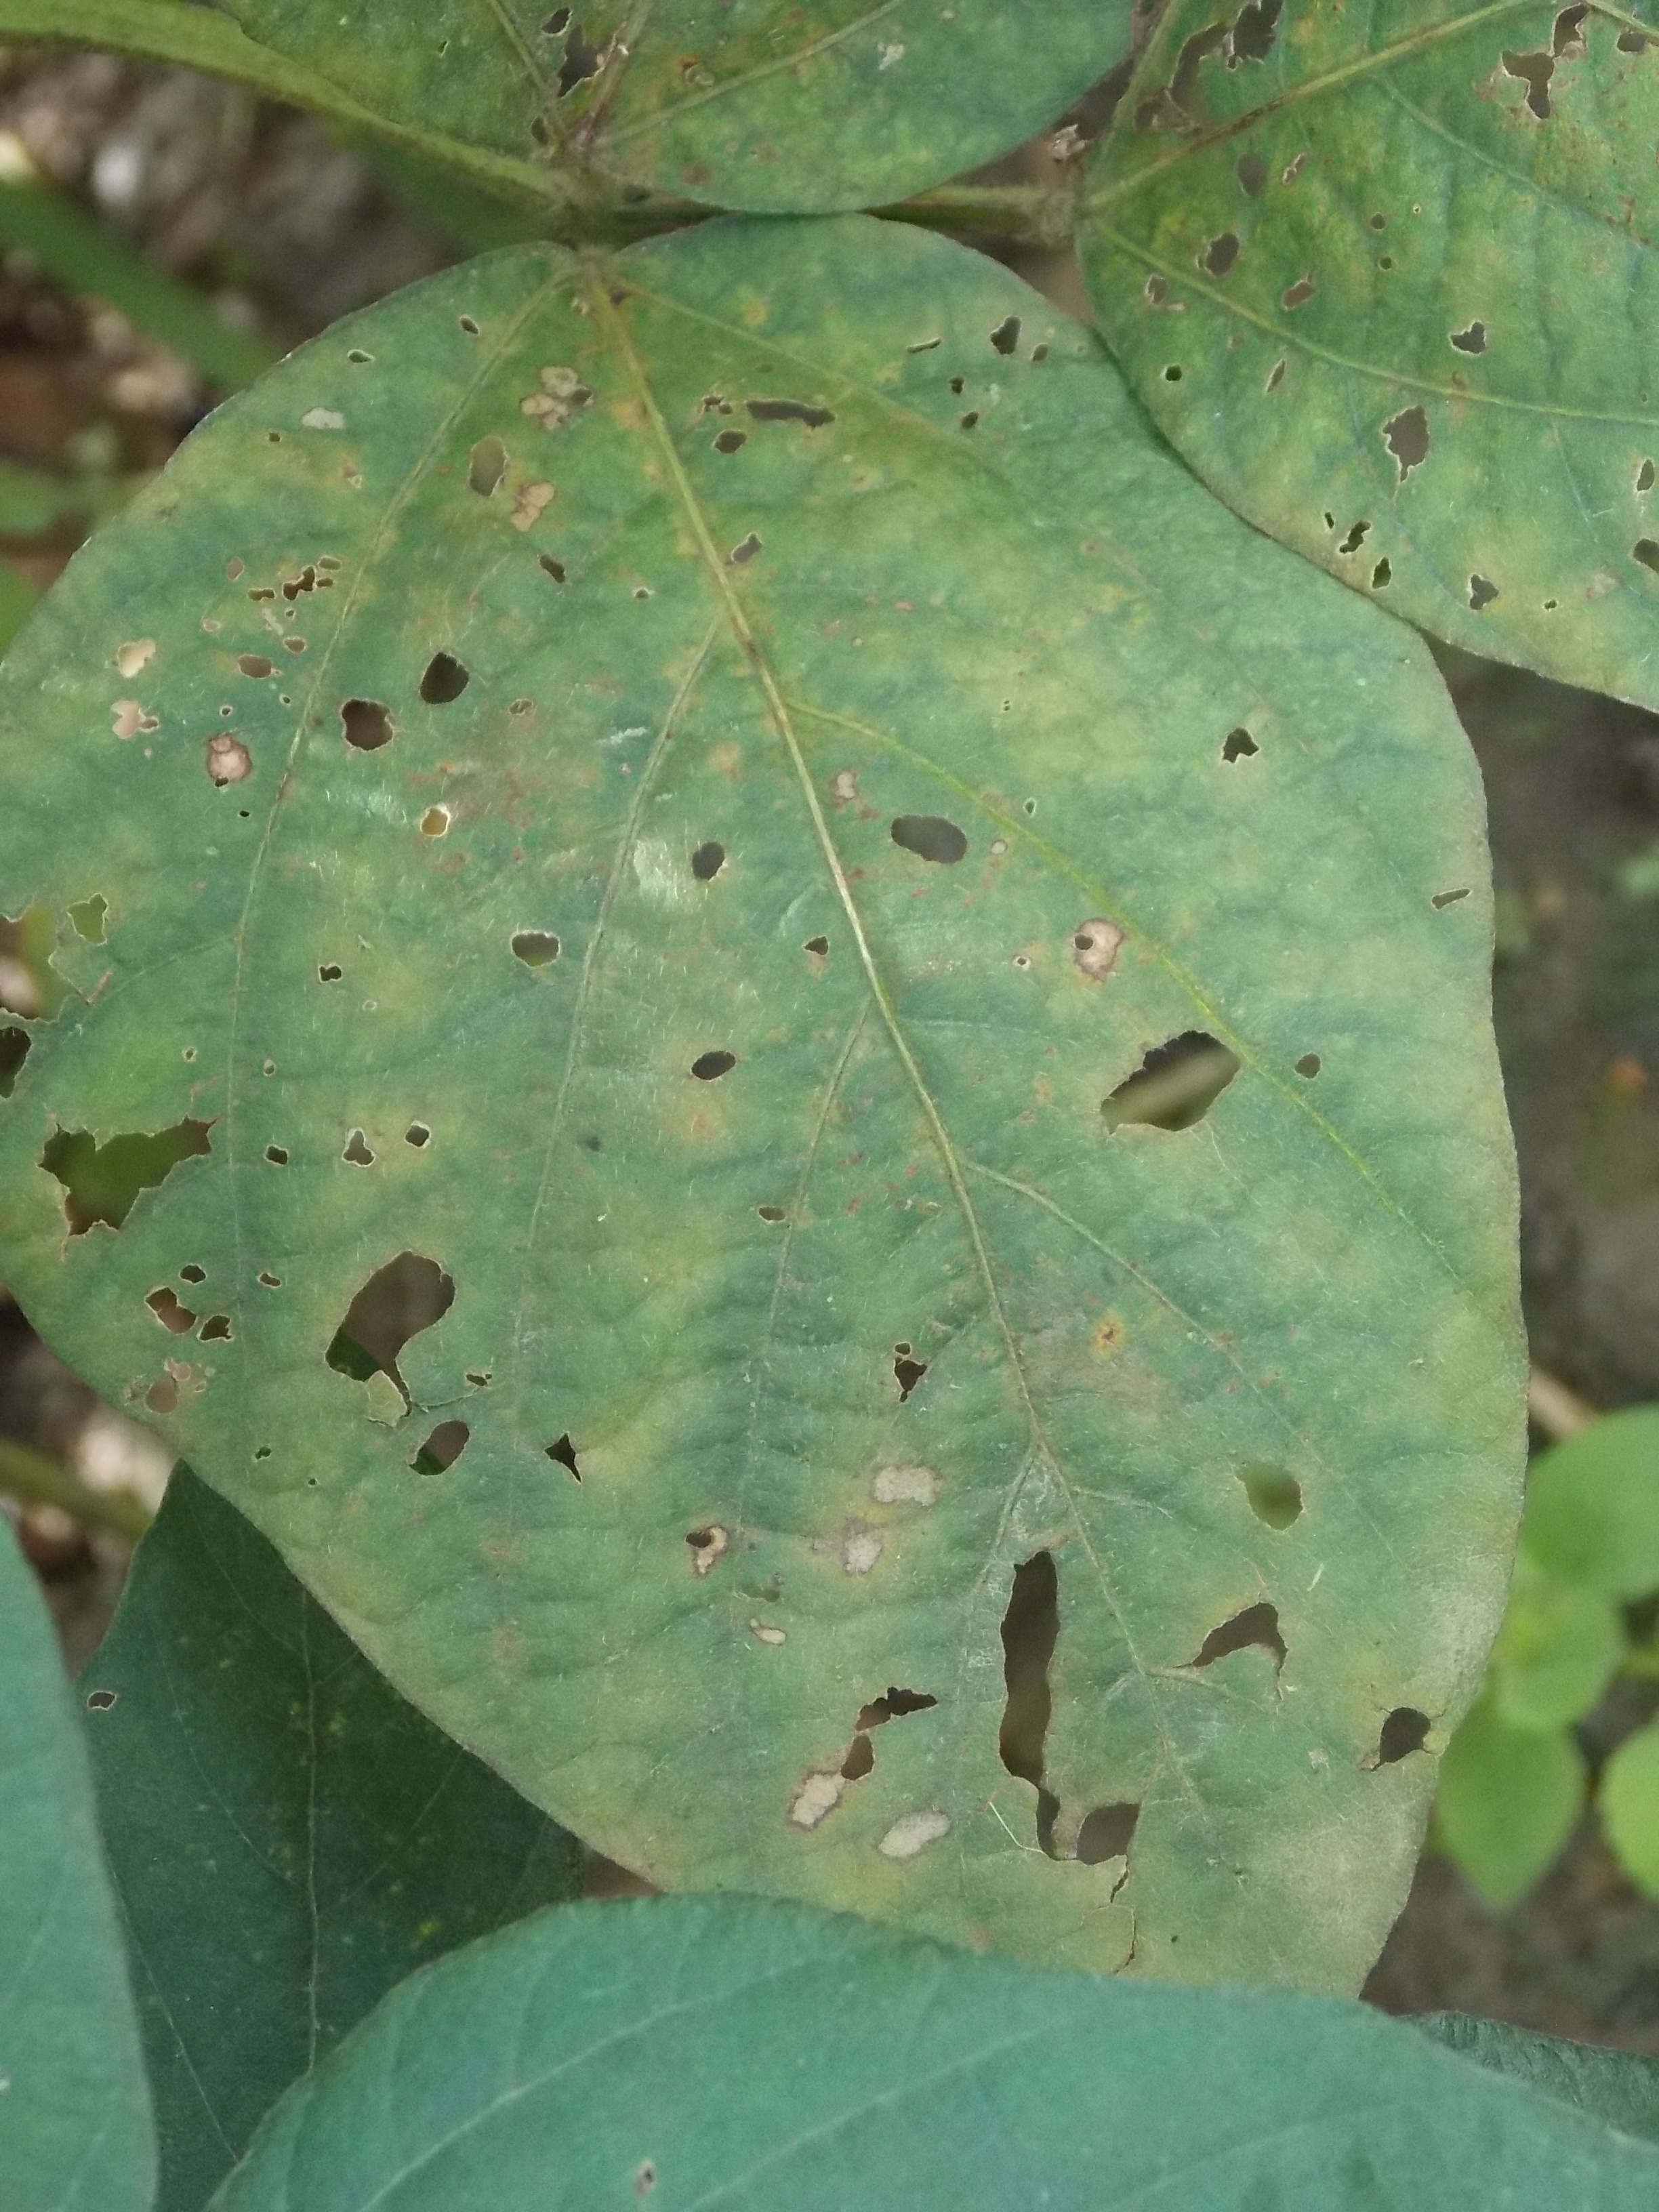
Label: Disease